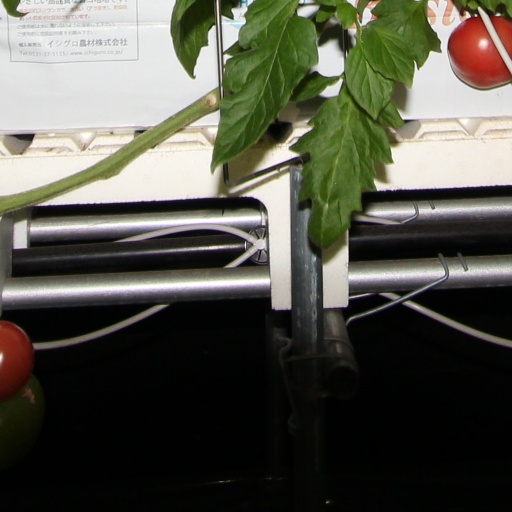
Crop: tomato